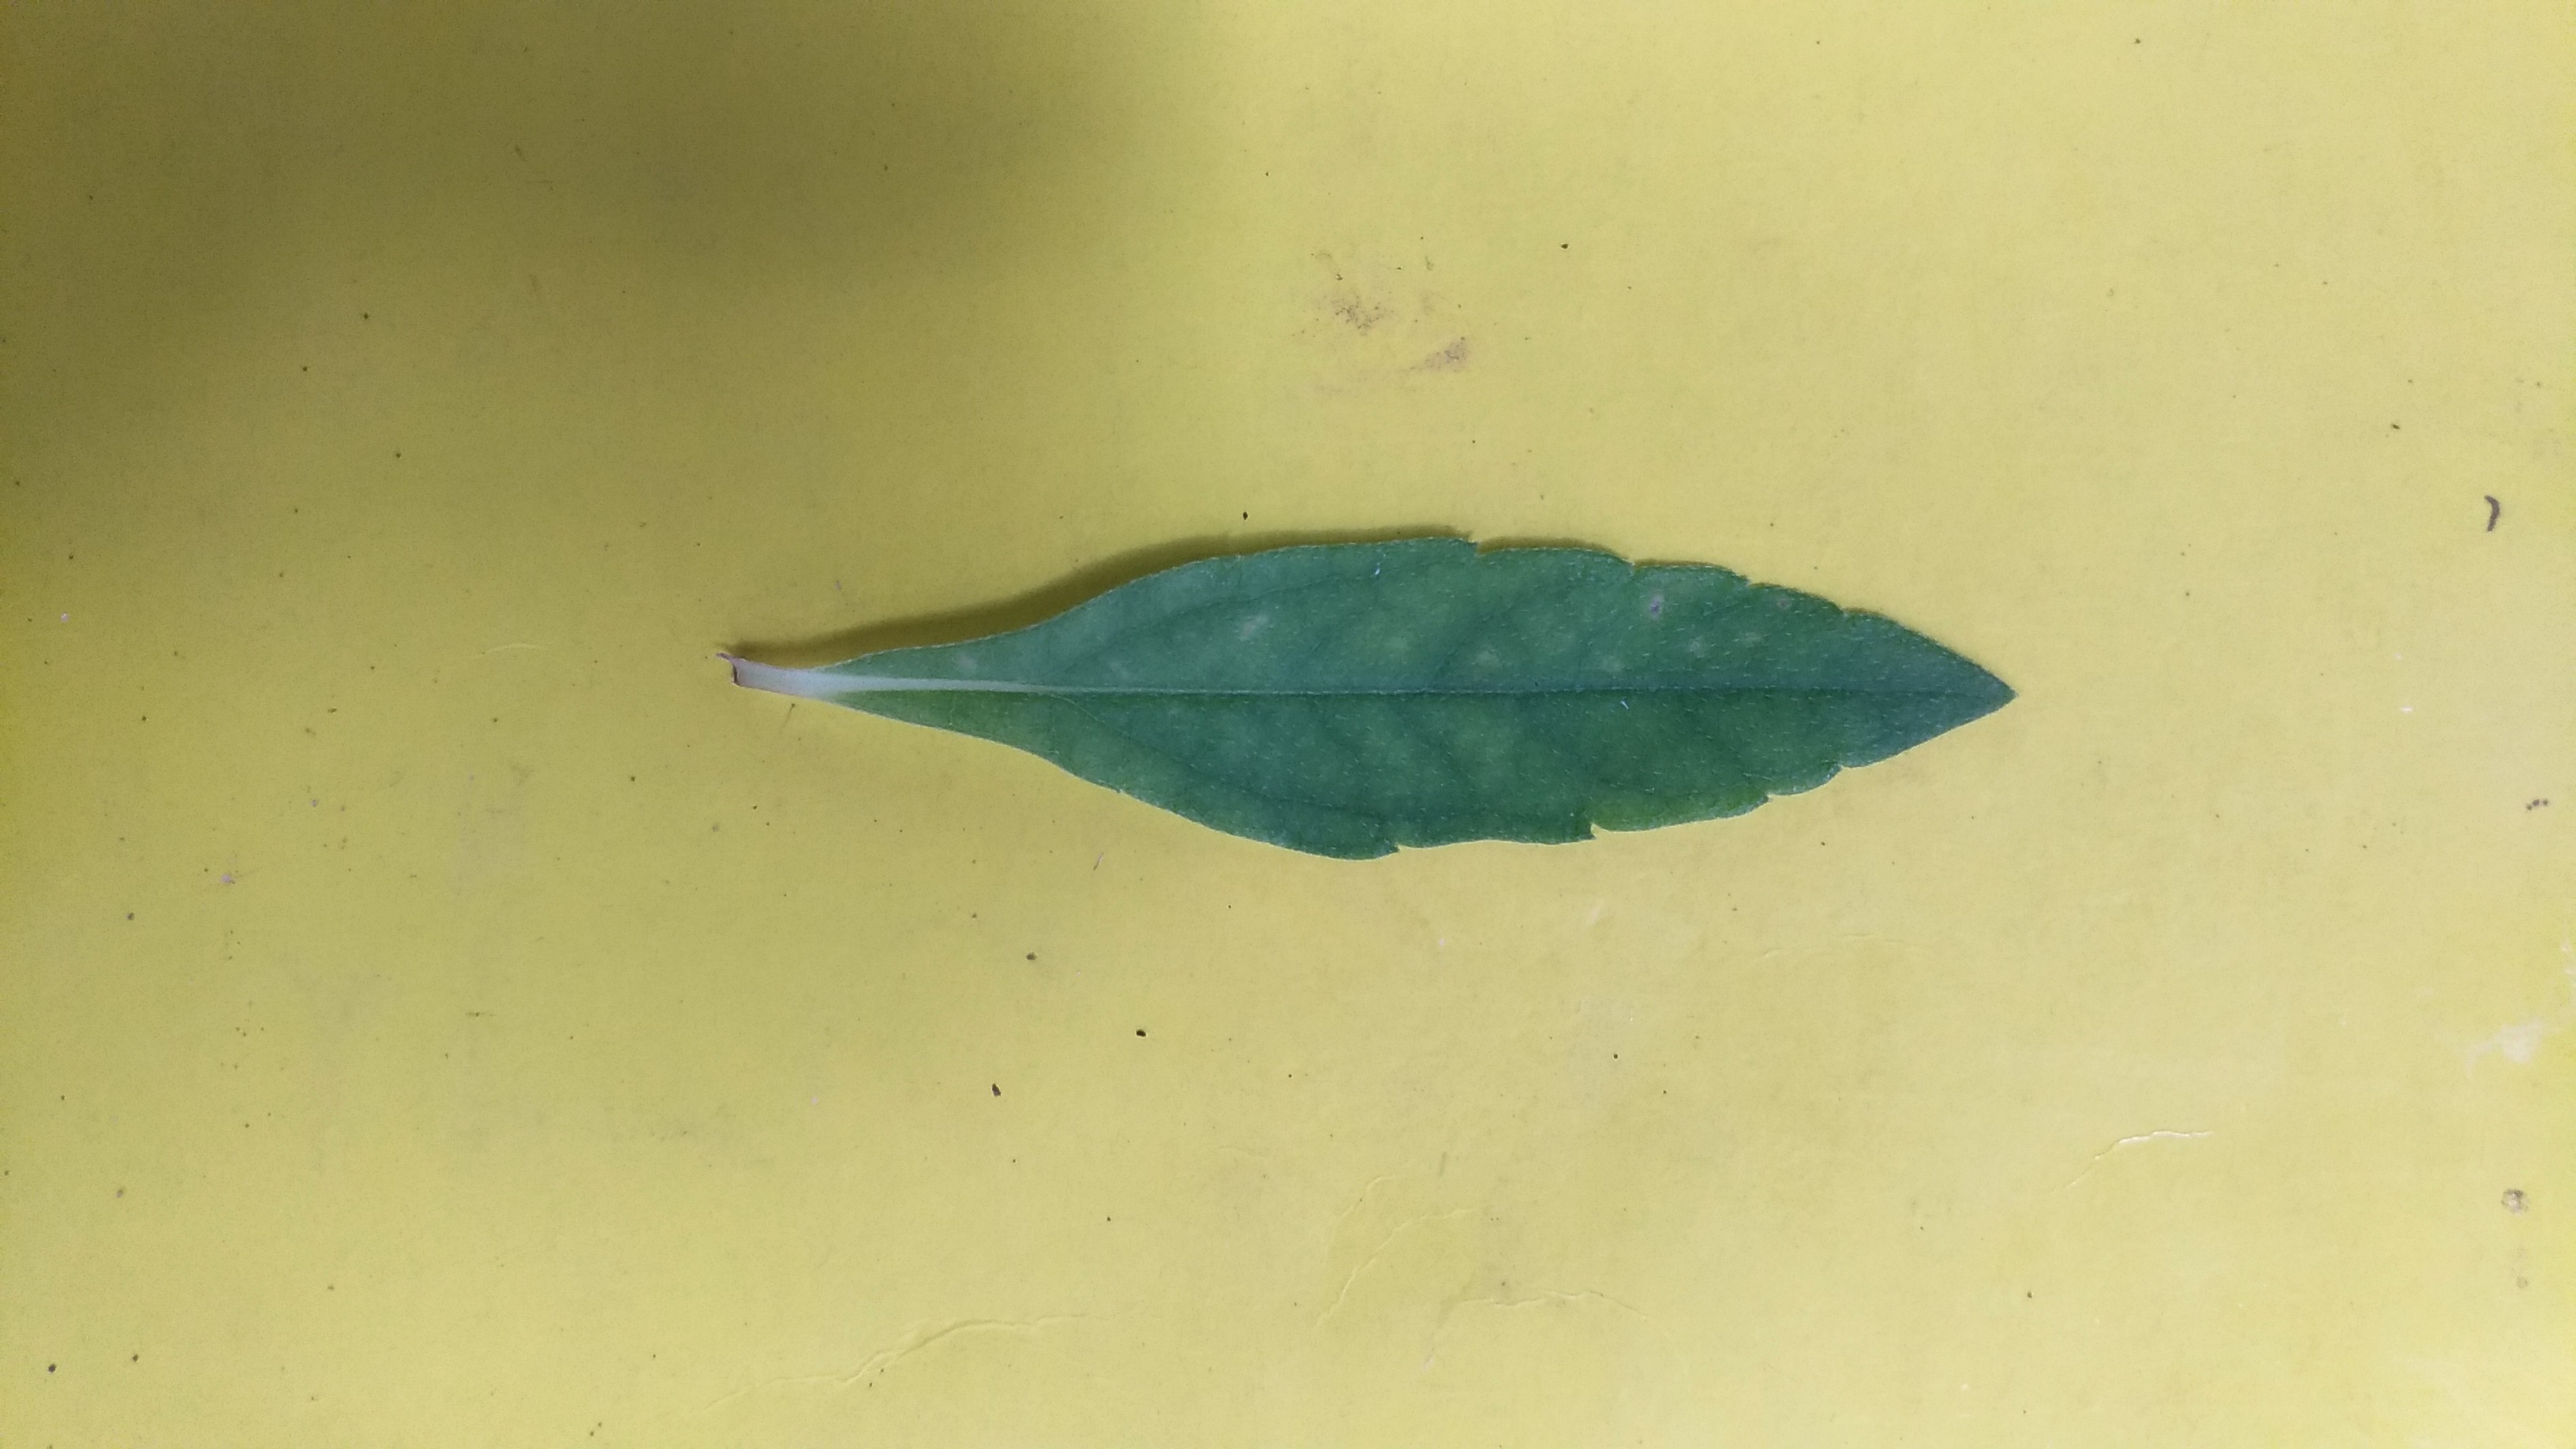
Plant: Bringaraja